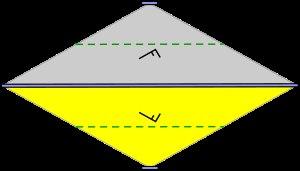
Un groupe de papier peint est un groupe mathématique constitué par l'ensemble des symétries d'un motif bidimensionnel périodique. De tels motifs, engendrés par la répétition à l'infini d'une forme dans deux directions du plan, sont souvent utilisés en architecture et dans les arts décoratifs. Il existe 17 types de groupes de papier peint, qui permettent une classification mathématique de tous les motifs bidimensionnels périodiques.